Nishinagata Yurinosato Station

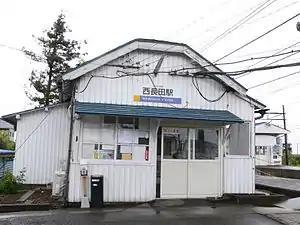
Nishi-Nagata Station

is an Echizen Railway Mikuni Awara Line railway station located in the site of Sakai, Fukui Prefecture, Japan.